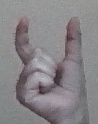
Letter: nun